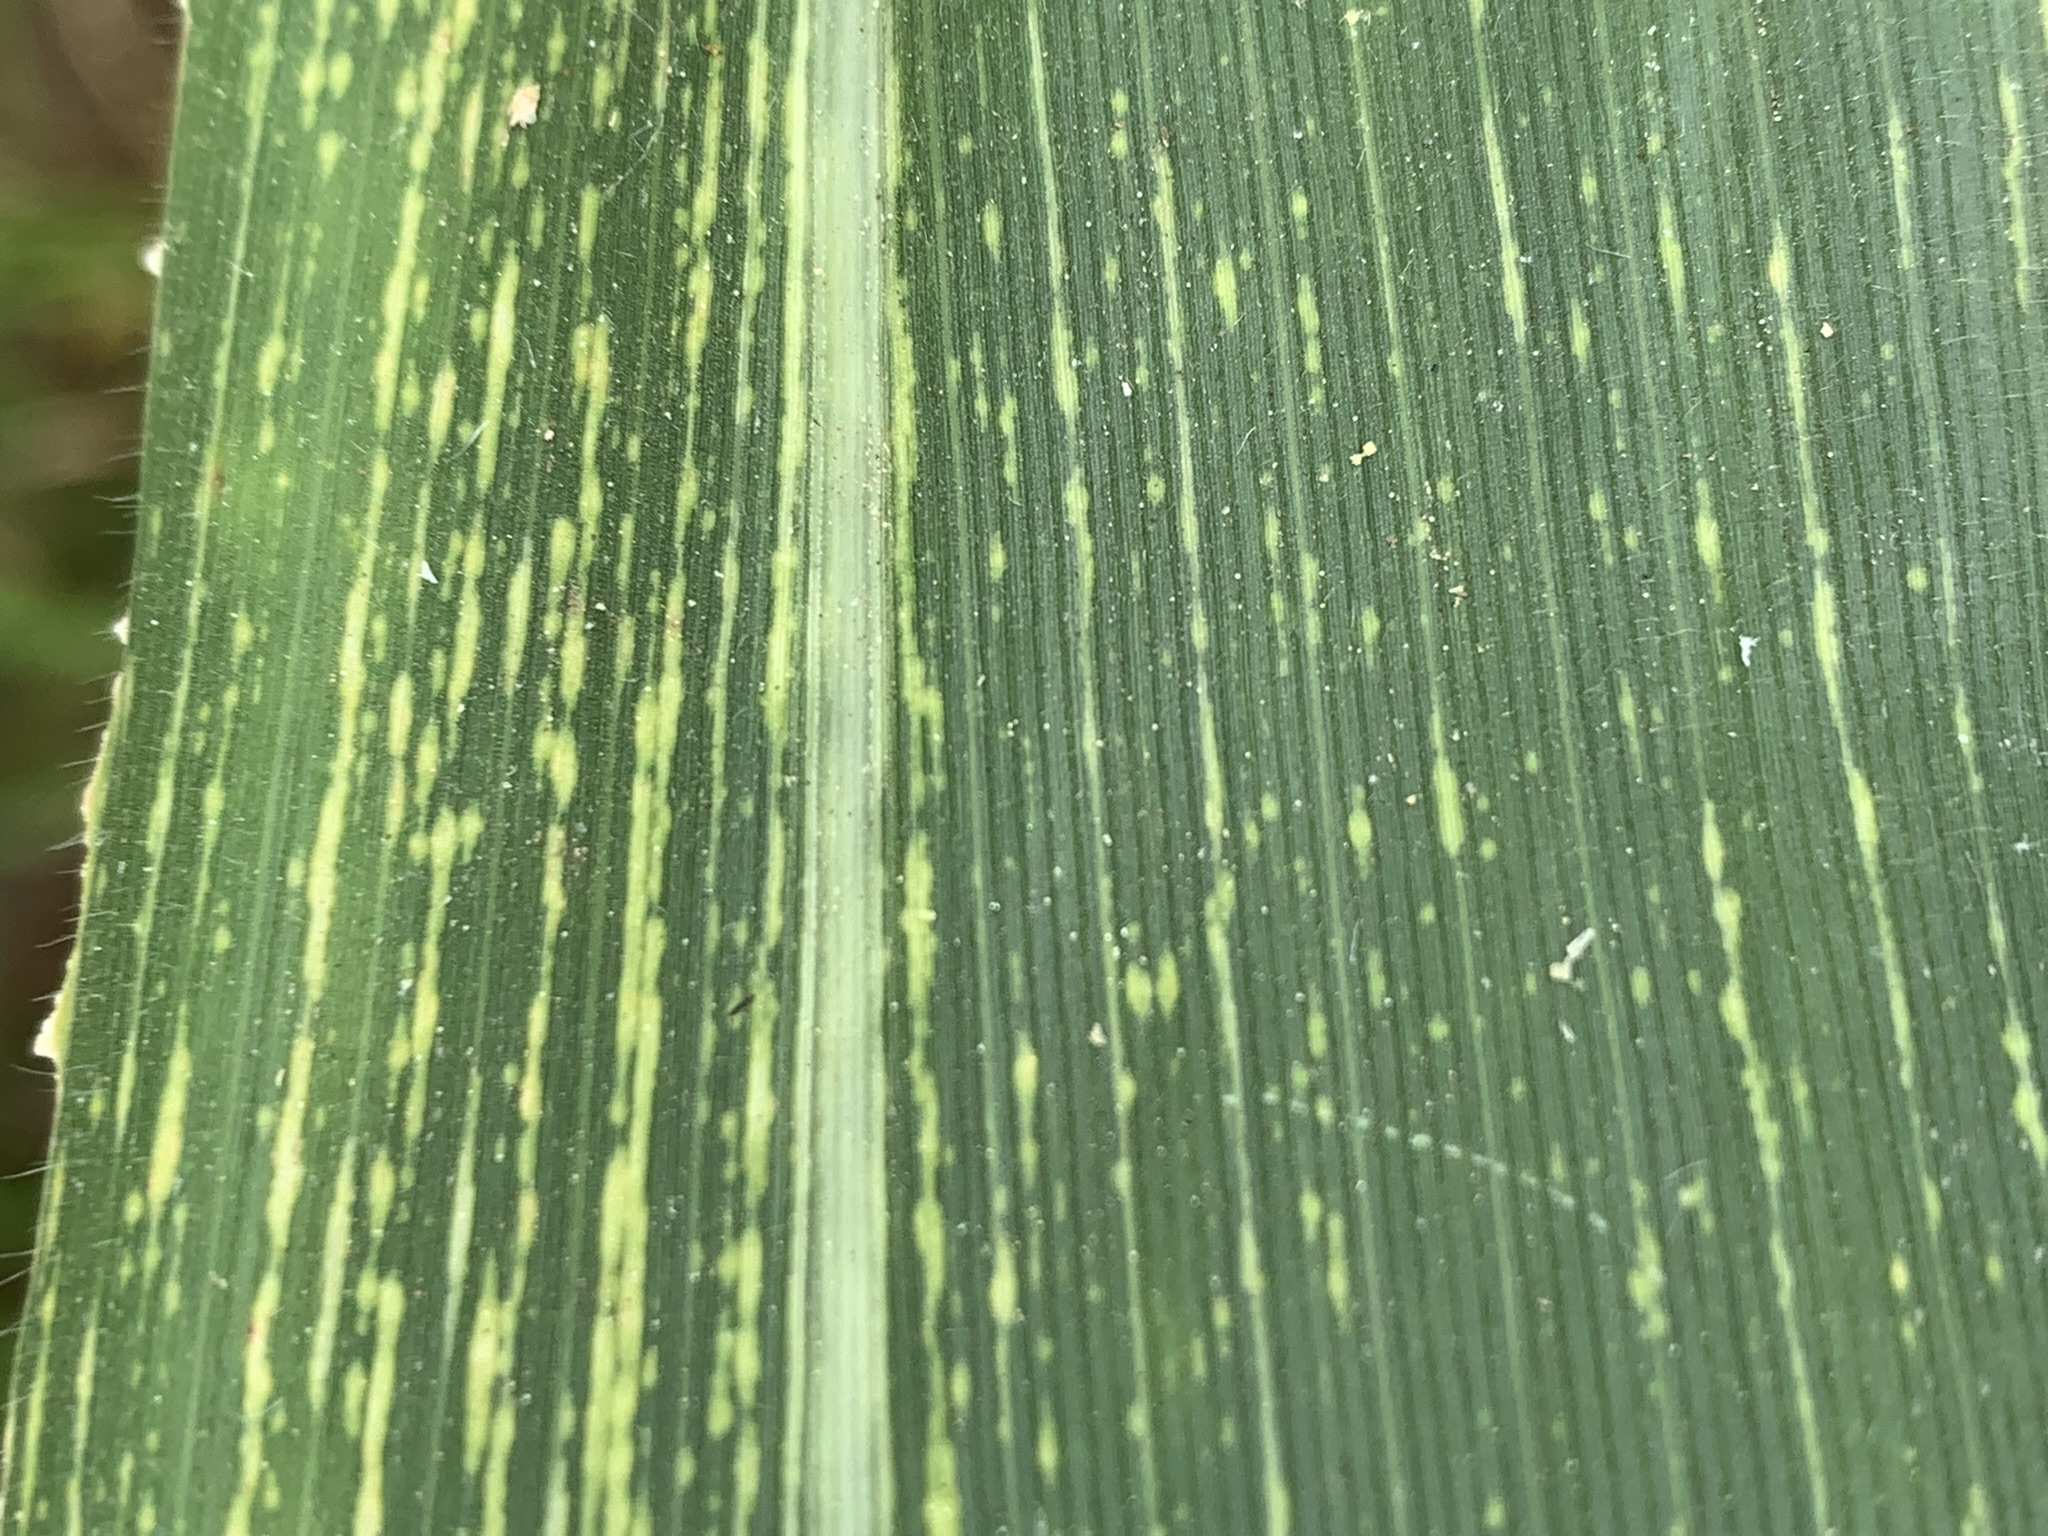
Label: MSV